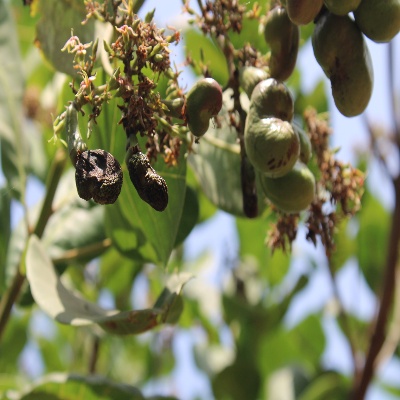
Crop: Cashew
Condition: healthy